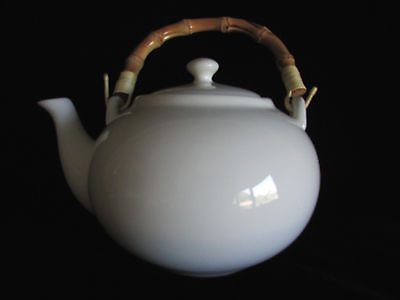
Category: kettle